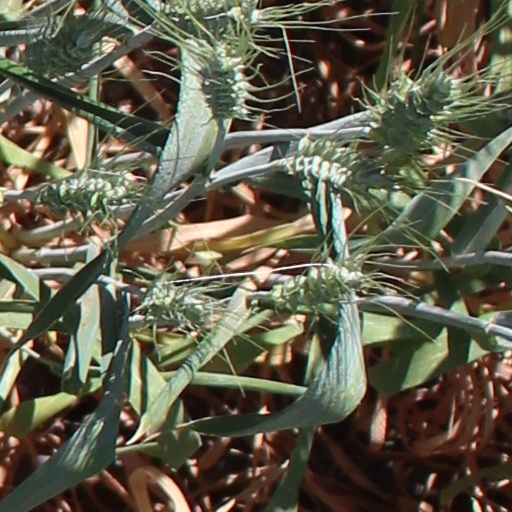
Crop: wheat